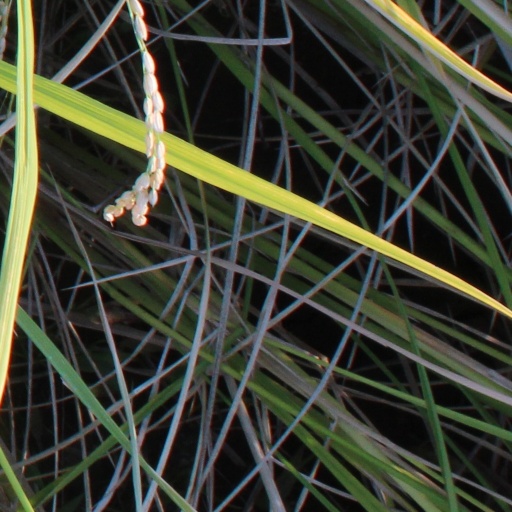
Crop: rice